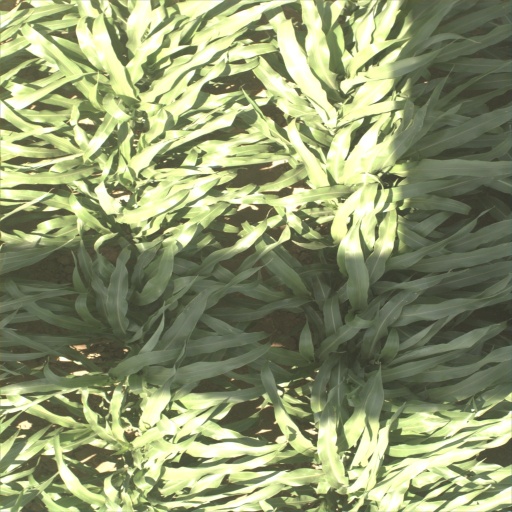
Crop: sorghum